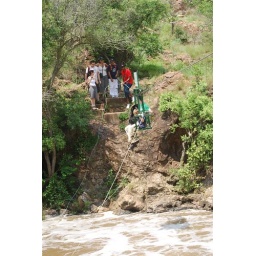
Crossing the Hennops river by hand-operated cable car. Jon goes over with his son